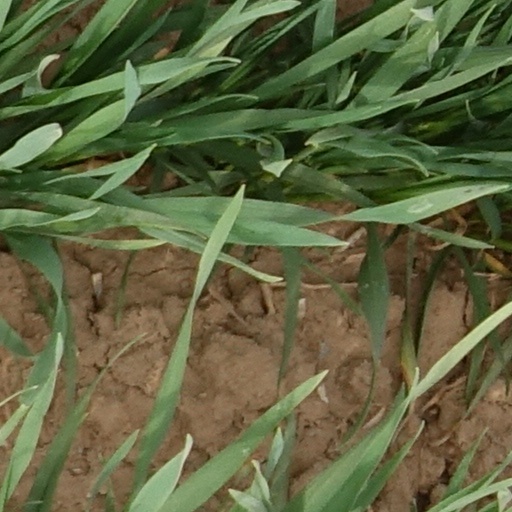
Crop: wheat